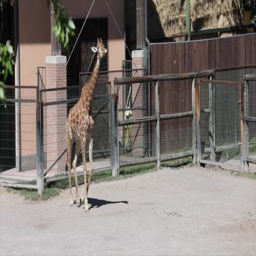
animal is walking in the nature